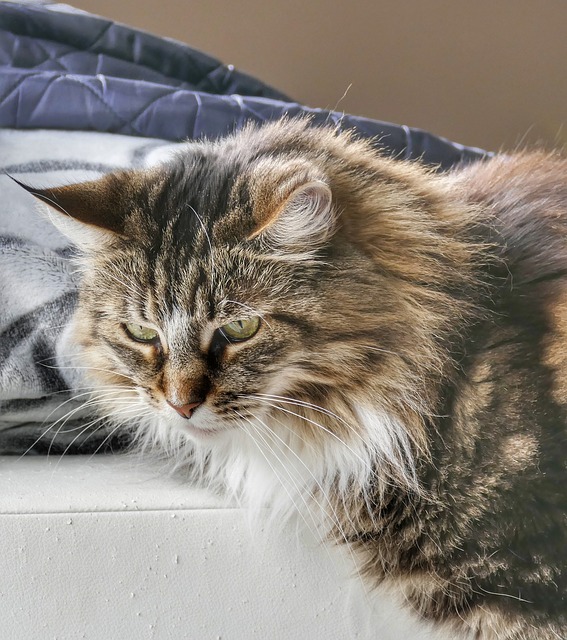
Label: gatto